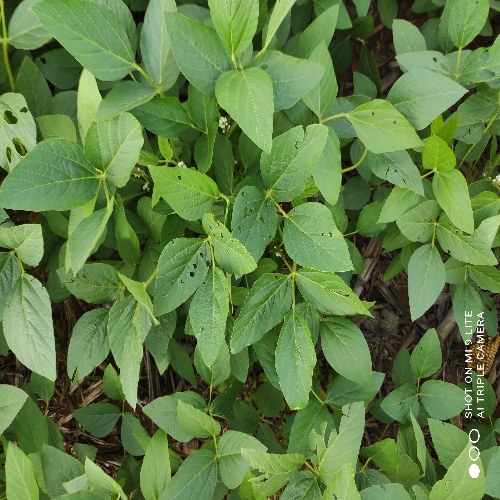
Label: Caterpillar